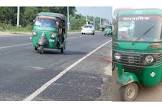
Vehicle type: Auto Rickshaws